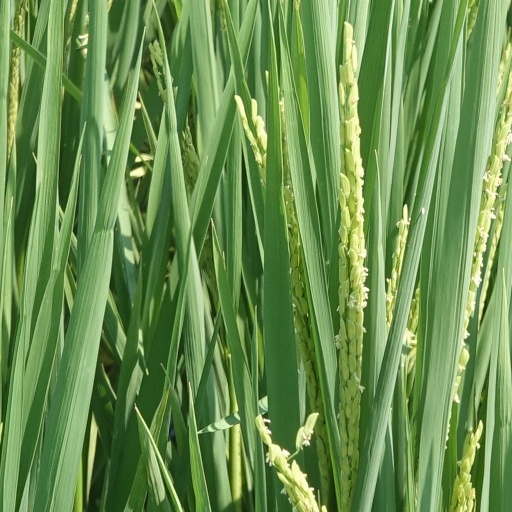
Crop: rice